Purple Crayon

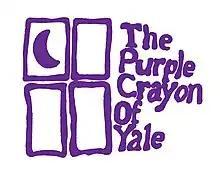
The Purple Crayon logo

The Purple Crayon of Yale, or the Purple Crayon, is an improvisational theater group at Yale University in New Haven, Connecticut, United States. The group specializes in longform improv, such as the Harold. The Purple Crayon is Yale's second-oldest improv group, after the Ex!t Players, and the oldest collegiate longform group in the country. The Purple Crayon currently consists of fifteen members, and is directed by Mia Cortés Castro '26 and Amit Kamma '26.